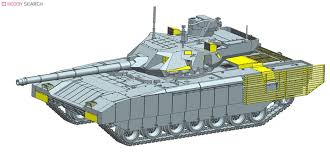
Label: T-14